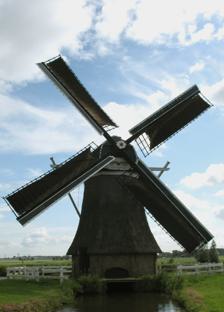
Building: Froskepôlemolen
Country: Netherlands
Year built: 1962
Smock mill in the Netherlands Froskepôlemolen, Leeuwarden Froskepôlemolen, August 2008. Origin Mill name Froskepôlemolen Mill location De Froskepôle, Leeuwarden Coordinates 53°11′22″N 5°51′10″E / 53.18944°N 5.85278°E / 53.18944; 5.85278 Operator(s) Gemeente Leeuwarden Year built 1962 Information Purpose Drainage mill Type Smock mill Storeys Three-storey smock Base storeys Single-storey base No. of sails Four sails Type of sails Common sails Windshaft Cast iron Winding Tailpole and winch Auxiliary power electric motor Type of pump Archimedes' screw Other information Name often misspelled as "Froskepôllemolen" Froskepôlemolen is a smock mill in Leeuwarden , Friesland , Netherlands which dates from 1896 but was rebuilt on its present site in 1962. The mill has been restored to working order and is listed as a Rijksmonument , number 24507. History Froskepôlemolen was originally built in 1896 on the De Zwette waterway, where it was known as De Zwettemolen . It drained the Het Huizumer and the Goutumer Nieuwland polders , which had an area of 350 hectares (860 acres) between them. The mill had patent sails on both stocks, but by 1940 was working on one pair of sails. By 1962, the mill had been surrounded by industrial buildings and it was moved to a new position within Leeuwarden. This was done by loading the mill body onto two barges and transporting it along the Van Harinxmakanaal . The cost of the move was estimated at ƒ42.000 ; the work was done by millwright A de Roos. The restoration of the mill was complete in 1966, and a further restoration was undertaken in 1982-83; the thatch on the mill was renewed in October 2009. The mill is owned by the Gemeente (municipality) of Leeuwarden. Description For an explanation of the various items of machinery, see Mill machinery . Froskepôlemolen is what the Dutch describe as a Grondzeiler . It is a three-storey smock mill on a single-storey base. There is no stage, the sails reaching almost to ground level. The mill is winded by tailpole and winch. The smock and cap are thatched . The sails are Common sails. They have a span of 17.80 metres (58 ft 5 in). The sails are carried on a cast-iron windshaft . The windshaft also carries the brake wheel which has 45 cogs. This drives the wallower (24 cogs) at  the top of the upright shaft . At the bottom of the upright shaft the crown wheel , which has 33 cogs drives a gearwheel with 28 cogs on the axle of the Archimedes' screw. The axle of the Archimedes' screw is 360 millimetres (1 ft 2 in) diameter. The screw is 1.50 metres (4 ft 11 in) diameter. It is inclined at 26°. Each revolution of the screw lifts 753 litres (166 imp gal) of water. Public access Froskepôlemolen is open to the public by appointment. References